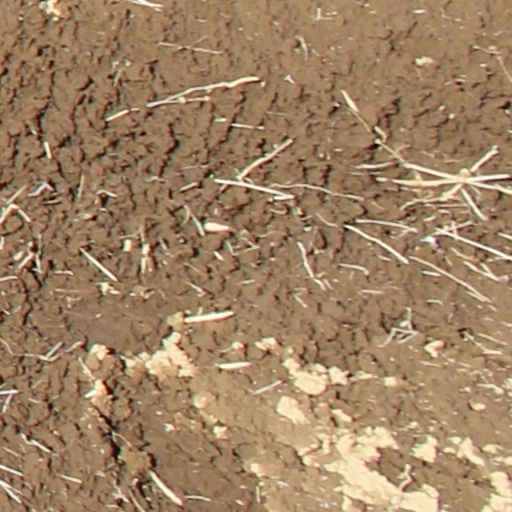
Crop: wheat